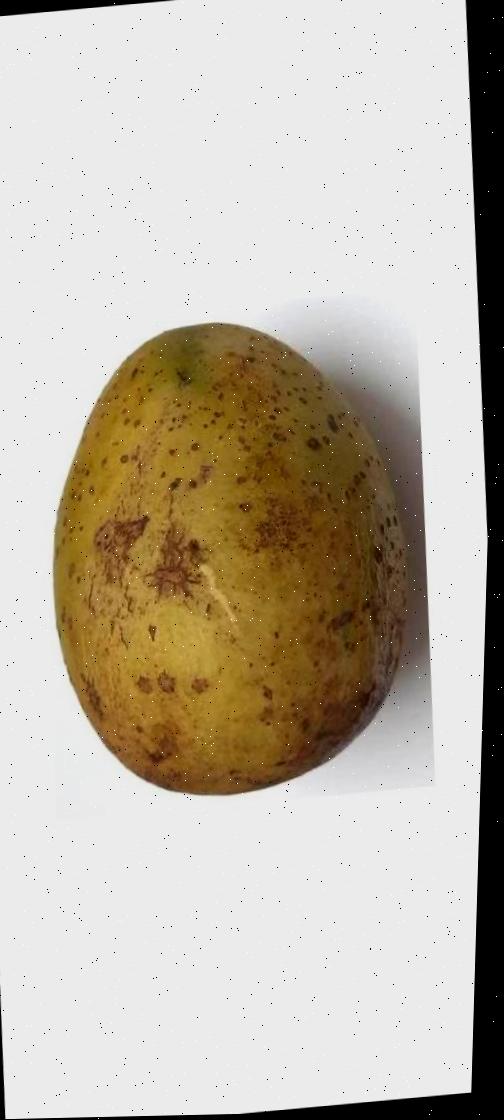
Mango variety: Gourmoti